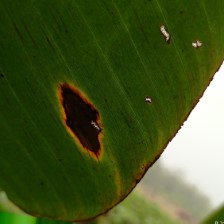
Label: cordana